With God, all things are possible

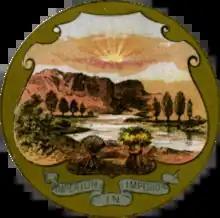
An illustration of the 1866 seal, which bears the motto "

Ohio is considered the successor to the Northwest Territory, whose seal bore the Latin motto ', meaning "He has planted one better than the one fallen." This motto, which may have come from the Seal of South Carolina, celebrated the internal improvements that succeeded in pushing back the wilderness. The seal's first recorded use was on a proclamation on July 26, 1788. Ohio's statehood in 1803 left it without a motto, though ' remains the motto of Belmont County.